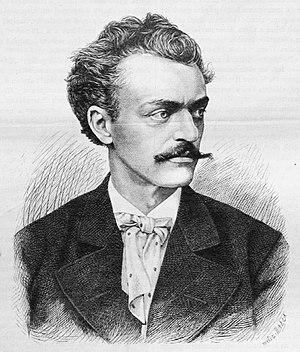
Sándor Wagner, en Allemagne Alexander von Wagner, est un peintre hongrois.